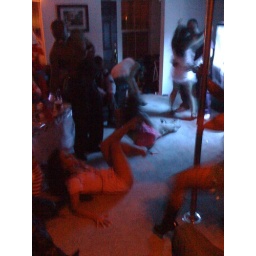
My home girl installs a pole in her LIVING ROOM!!! Things we do when we're. WASTED !!! - Riaz.